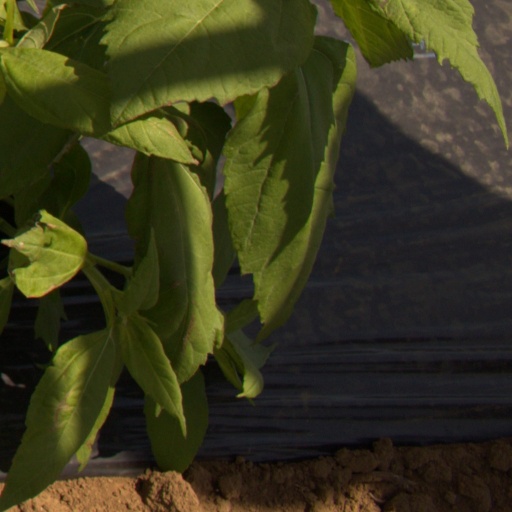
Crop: Jerusalem artichoke